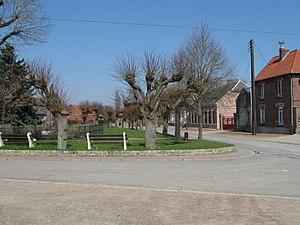
Ramicourt: la place de la mairie.
Ramicourt est une commune française située dans le département de l'Aisne, en région Hauts-de-France.